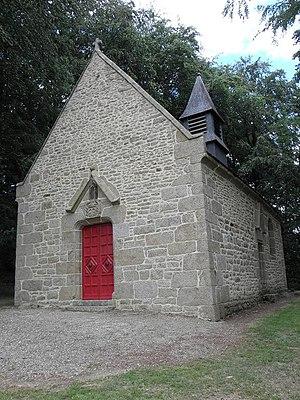
Vue méridionale de la chapelle Saint-Jacques de Marigny à Saint-Germain-en-Coglès (35).
La chapelle de Marigny est un édifice religieux de la commune de Saint-Germain-en-Coglès, dans le département d’Ille-et-Vilaine en région Bretagne.
Saint-Germain-en-Coglès est une commune française située dans le département d'Ille-et-Vilaine en région Bretagne, peuplée de 2 051 habitants. Depuis 2010, la commune est jumelée avec Vila Verde e Barbudo au Portugal.
Cet article recense les bâtiments protégés au titre des monuments historiques d’Ille-et-Vilaine, en France.